Sa'sa' massacre

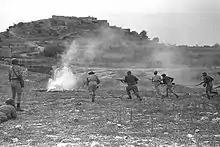
A Palmach unit attacks Sa'sa, October 1948

A second massacre occurred after the conquest of the village on 30 October during Operation Hiram. Historian Saleh Abdel Jawad writes that "many villagers" were killed. Those villagers who had not already fled were expelled. Northern Command OC Moshe Carmel later reported that he had seen evidence of killings, and an official investigation by Major Emanuel Yalan suggested that some villagers, including some with disabilities, may have been killed after the village was occupied. However, the relevant Israeli files remain closed to historians.